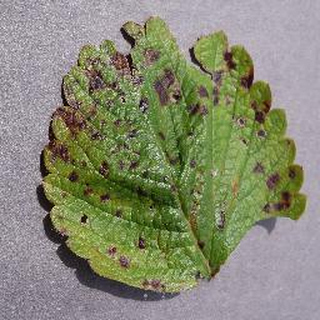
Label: strawberry_leaf_scorch